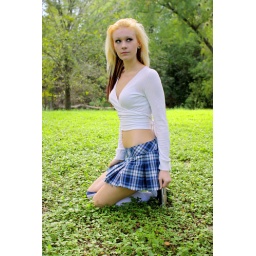
Playing hooky, Bristle in woods wearing a sexy blue plaid short school girl skirt and thigh high stocking socks.